Préaux-Bocage

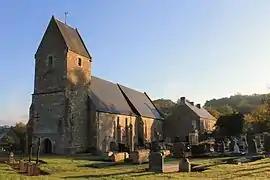
The church in Préaux-Bocage

Préaux-Bocage is a commune in the Calvados department in the Normandy region in northwestern France.